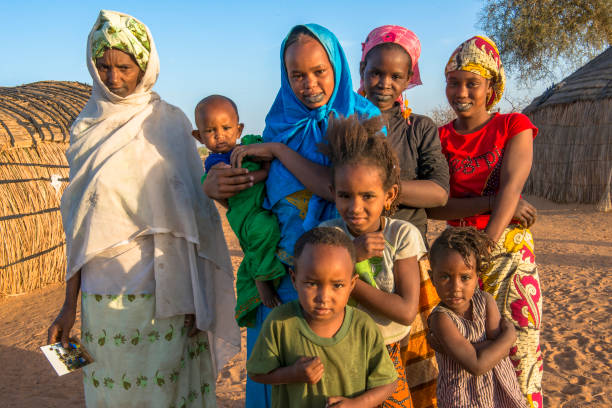
Ñii ay soxna nañ yu taxaw. At xale yu jigéen itam ñu ngi ci. Mu mel ni ay pël na ñuy nuru.